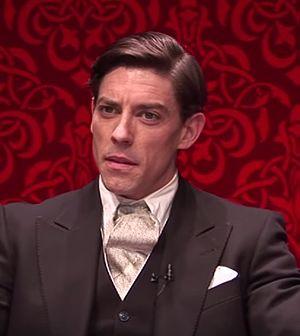
Velvet Colección, ou Velvet Collection en France et en Italie, est une série télévisée espagnole, dérivée de la série Velvet. Il s'agit en effet du spin-off de la série série haute-couture produite par les mêmes studios que la première série.
Luis Adrián Álvaro Lastra est un acteur et musicien espagnol né le 26 février 1984 à Madrid en Espagne.
Velvet est une série télévisée espagnole diffusée entre le 17 février 2014 et le 21 décembre 2016 sur Antena 3. Avec une moyenne de 4 millions de téléspectateurs par épisode en Espagne, elle est l'une des séries les plus vues du pays.